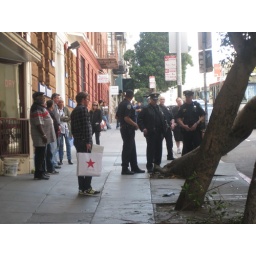
A bystander told me the truck parked by the tree had run into it and knocked it over.